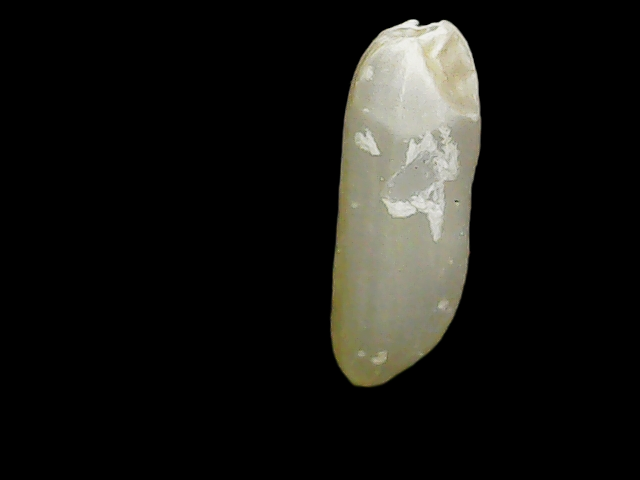
Rice variety: Binadhan7